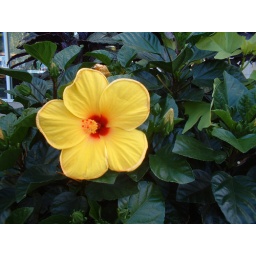
One of the restaurants had beautiful flower boxes around their outdoor seating.